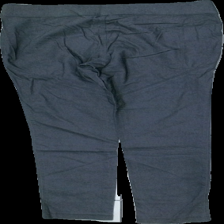
View: back
Type: Tights
Category: Ladies
Brand: Kappahl
Colors: Grey
Material: 55% bomull 45% nylon
Cut: Tight
Size: 40
Season: All
Damage: slitet
Damage location: top center
Damage 2: sne söm
Damage 2 location: middle right
Damage 3: sne söm
Damage 3 location: middle left
Price range: <50
Recommended usage: Export
Description: leggings